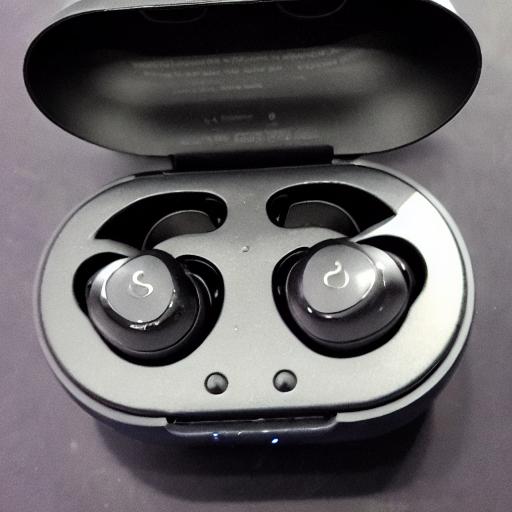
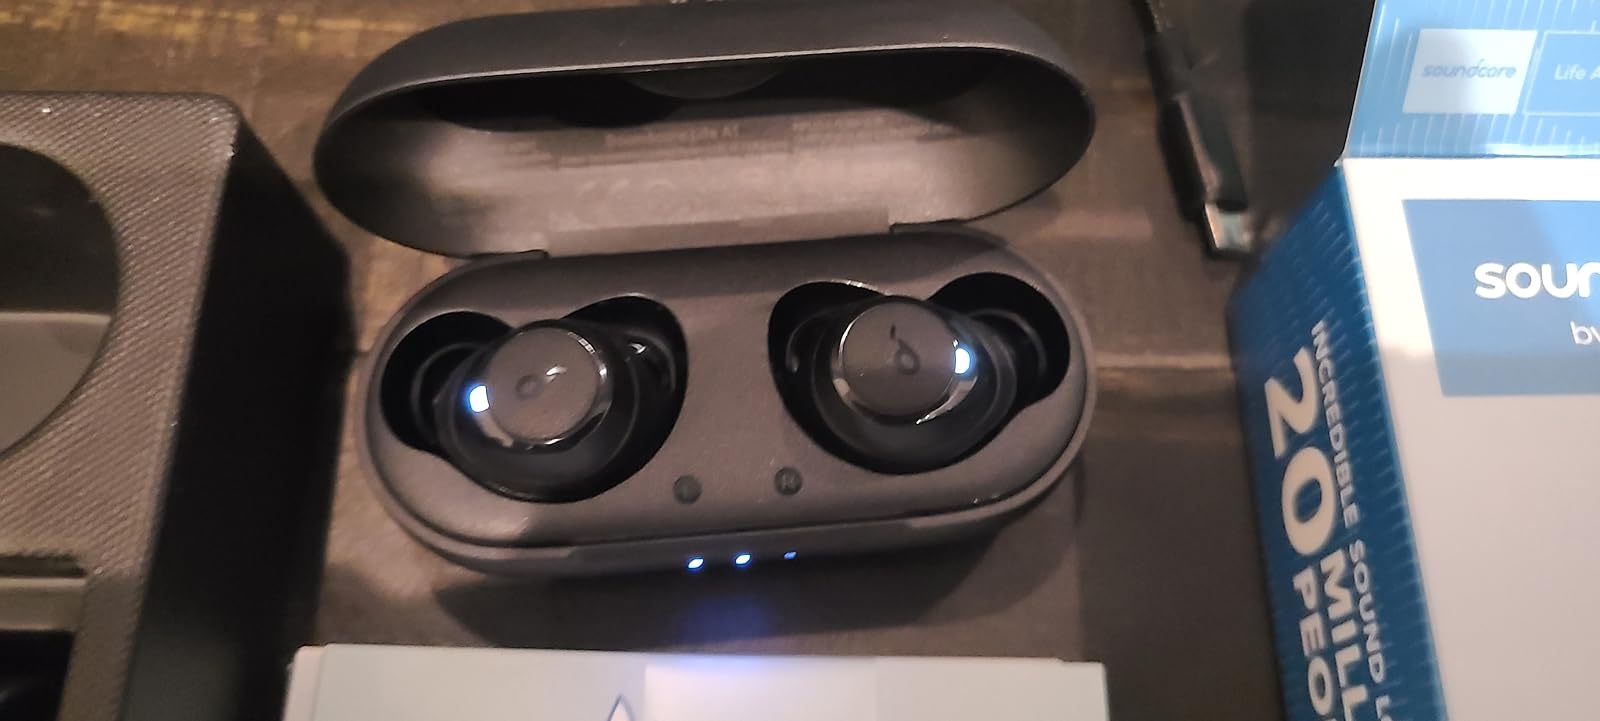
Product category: earbuds
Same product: no